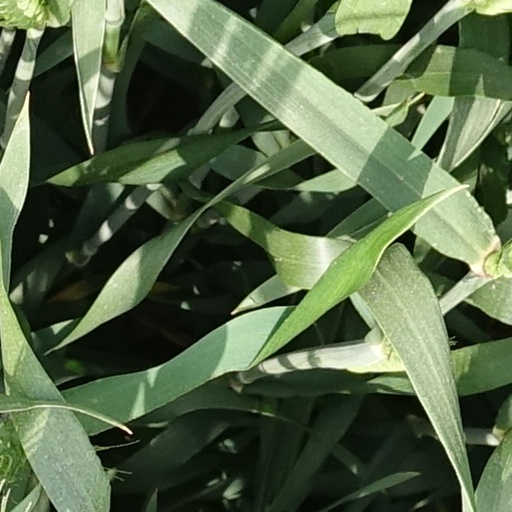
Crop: wheat